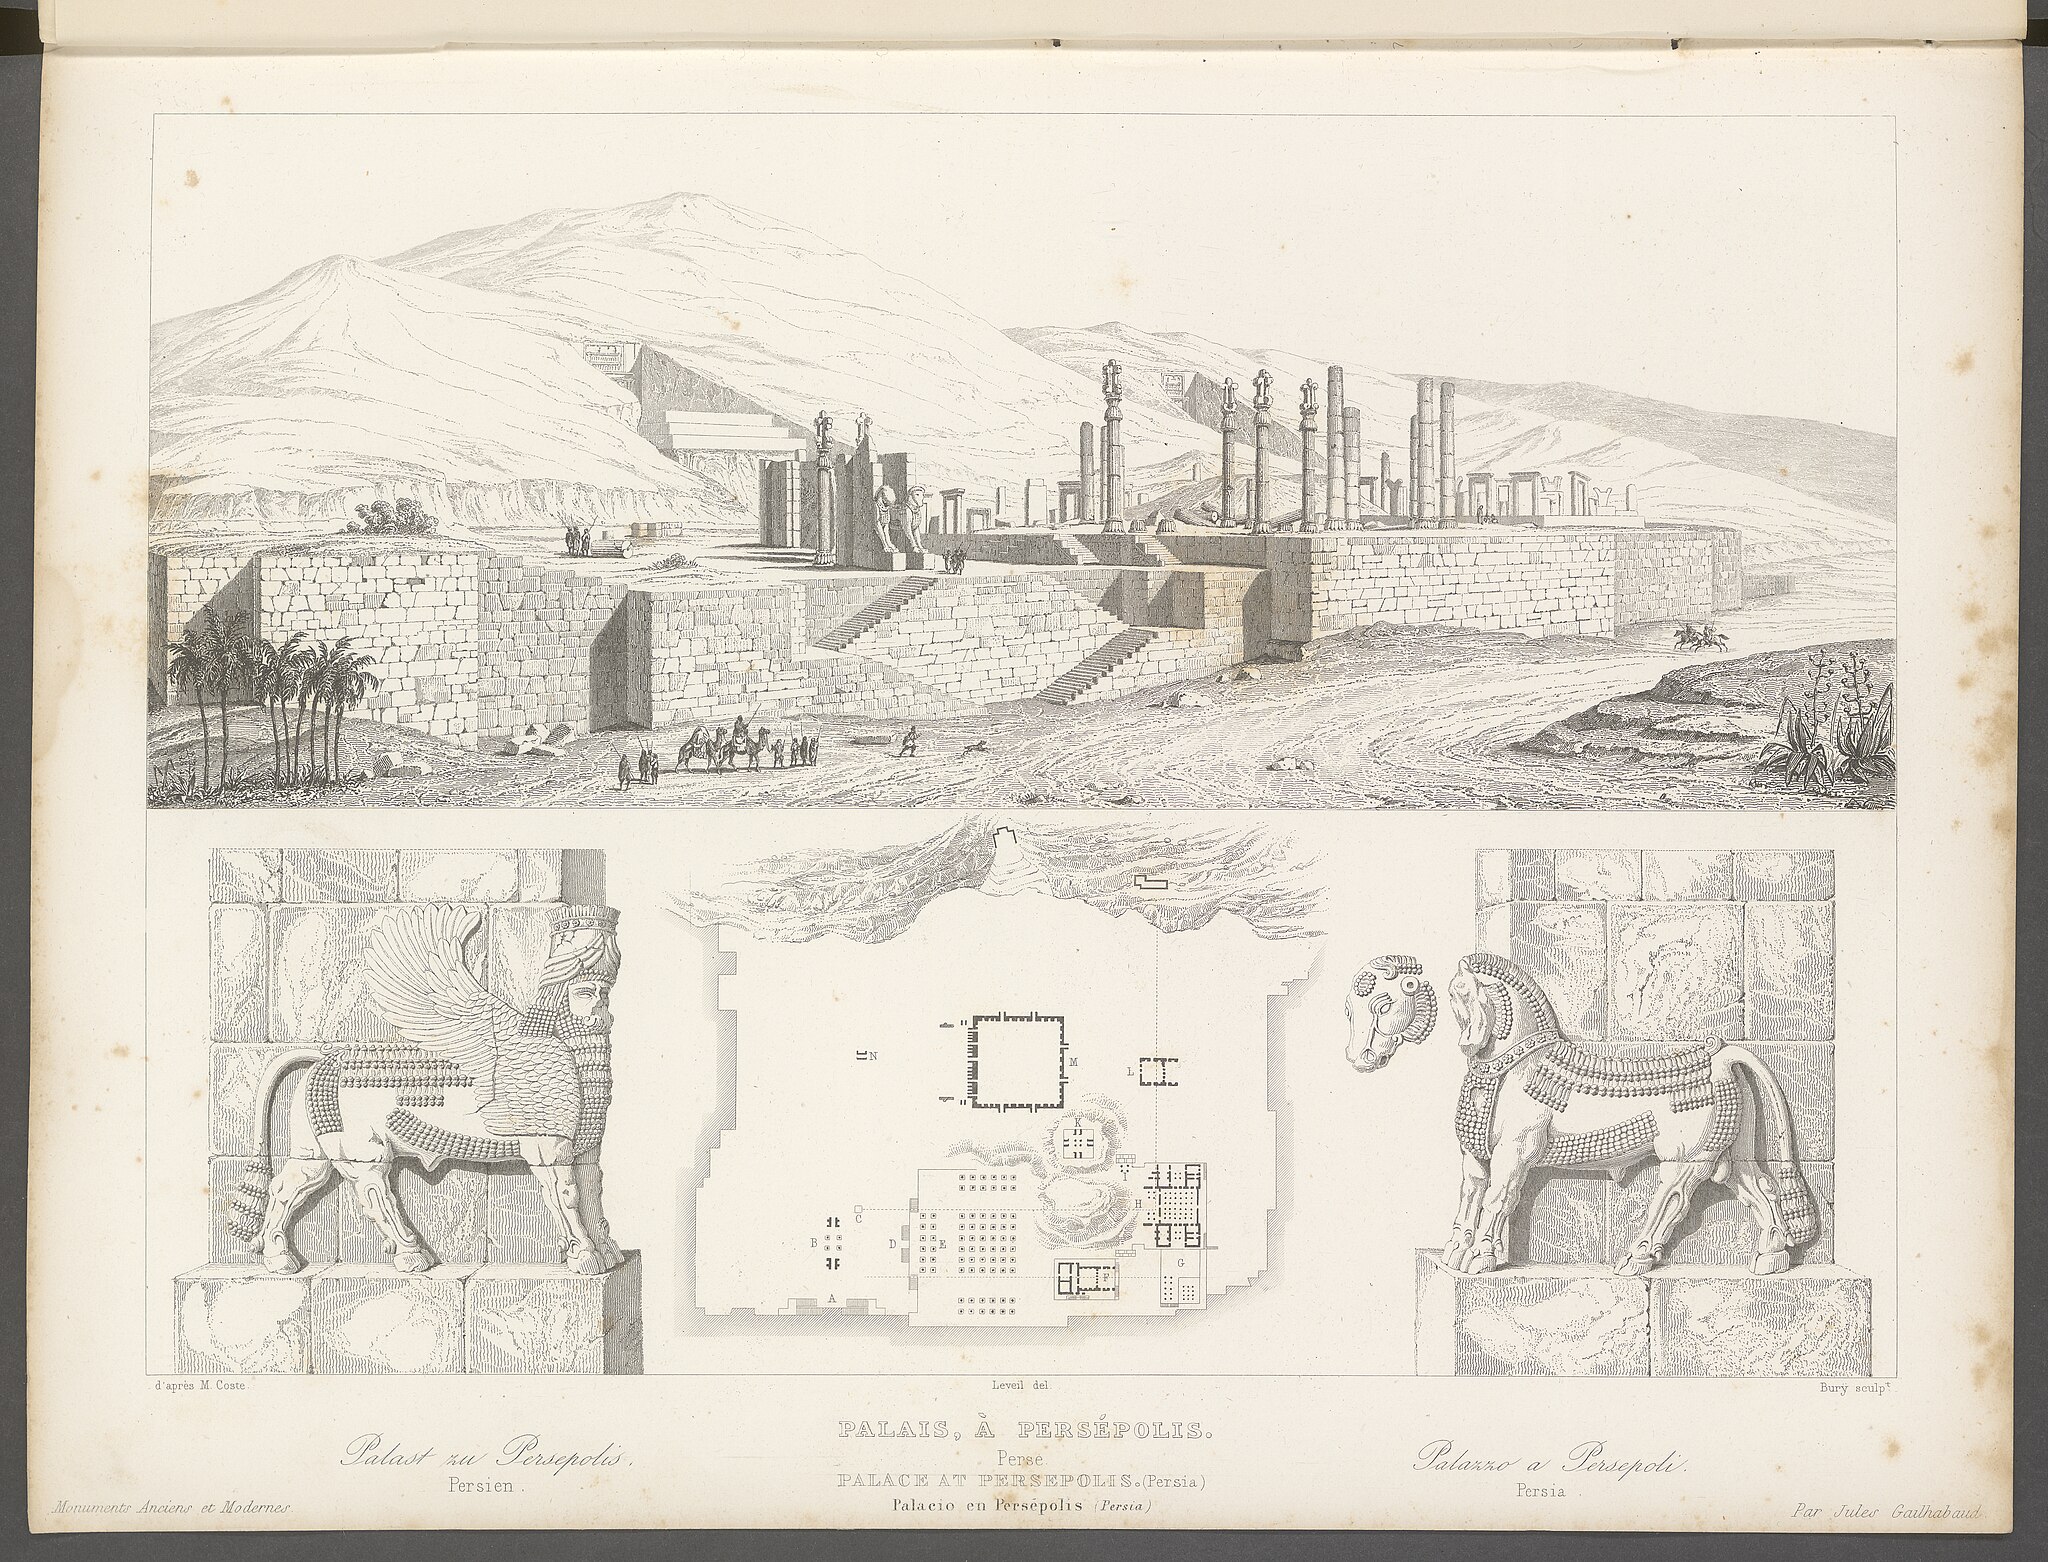
Title: Denkmäler der Baukunst. Bd. 1, Denkmäler aus alter Zeit
Description: Adres wydawniczy : Hamburg : Johan Aug. Meissner, 1852 Współtwórcy : Burckhardt, Jacob (1818-1897),Kugler, Franz Theodor (1808-1858),Lohde, Ludwig Oprac Opis fizyczny : VII, 22, 233 s., [100] k. tabl. : il. ; 27 cm
Categories: Palace of Darius I in Persepolis, Images contributed by the National Library in Warsaw, PD-old-100-expired, CC-PD-Mark, Patrimonium 2 (project), Files from Polona, Denkmäler der Baukunst. Bd. 1 (1852), PD-old missing SDC copyright status